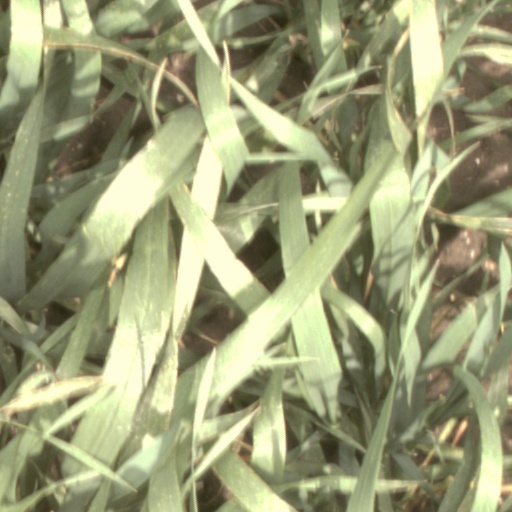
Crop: wheat